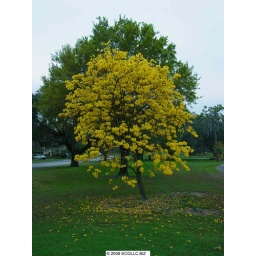
Tabebuia aurea tree in flower BU